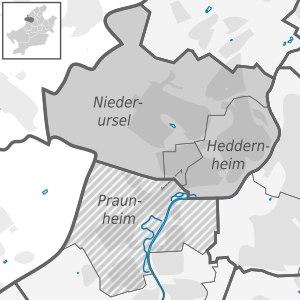
Nord-West ou, en forme longue, Frankfurt-Nord-West est un arrondissement de Francfort-sur-le-Main.